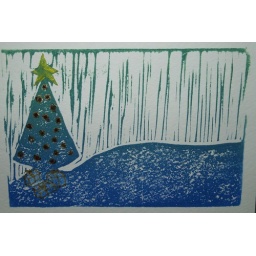
First 'pull with a blended palette of ink (blue and green) with added red and yellow by hand later